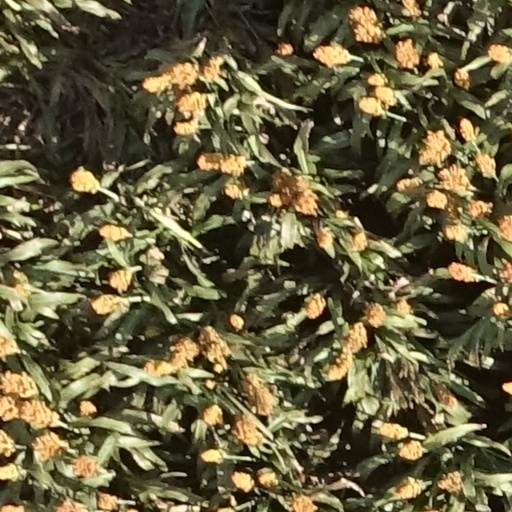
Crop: sorghum